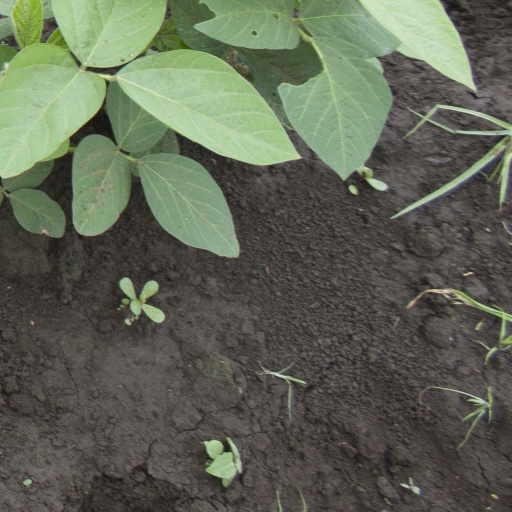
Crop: soybean